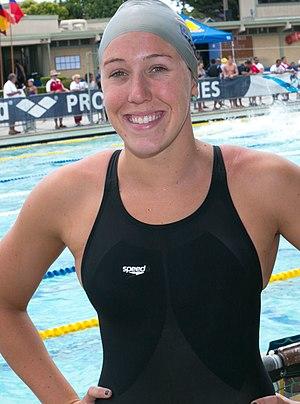
Abbey Weitzeil, née le 3 décembre 1996, est une nageuse américaine, spécialiste de la nage libre.